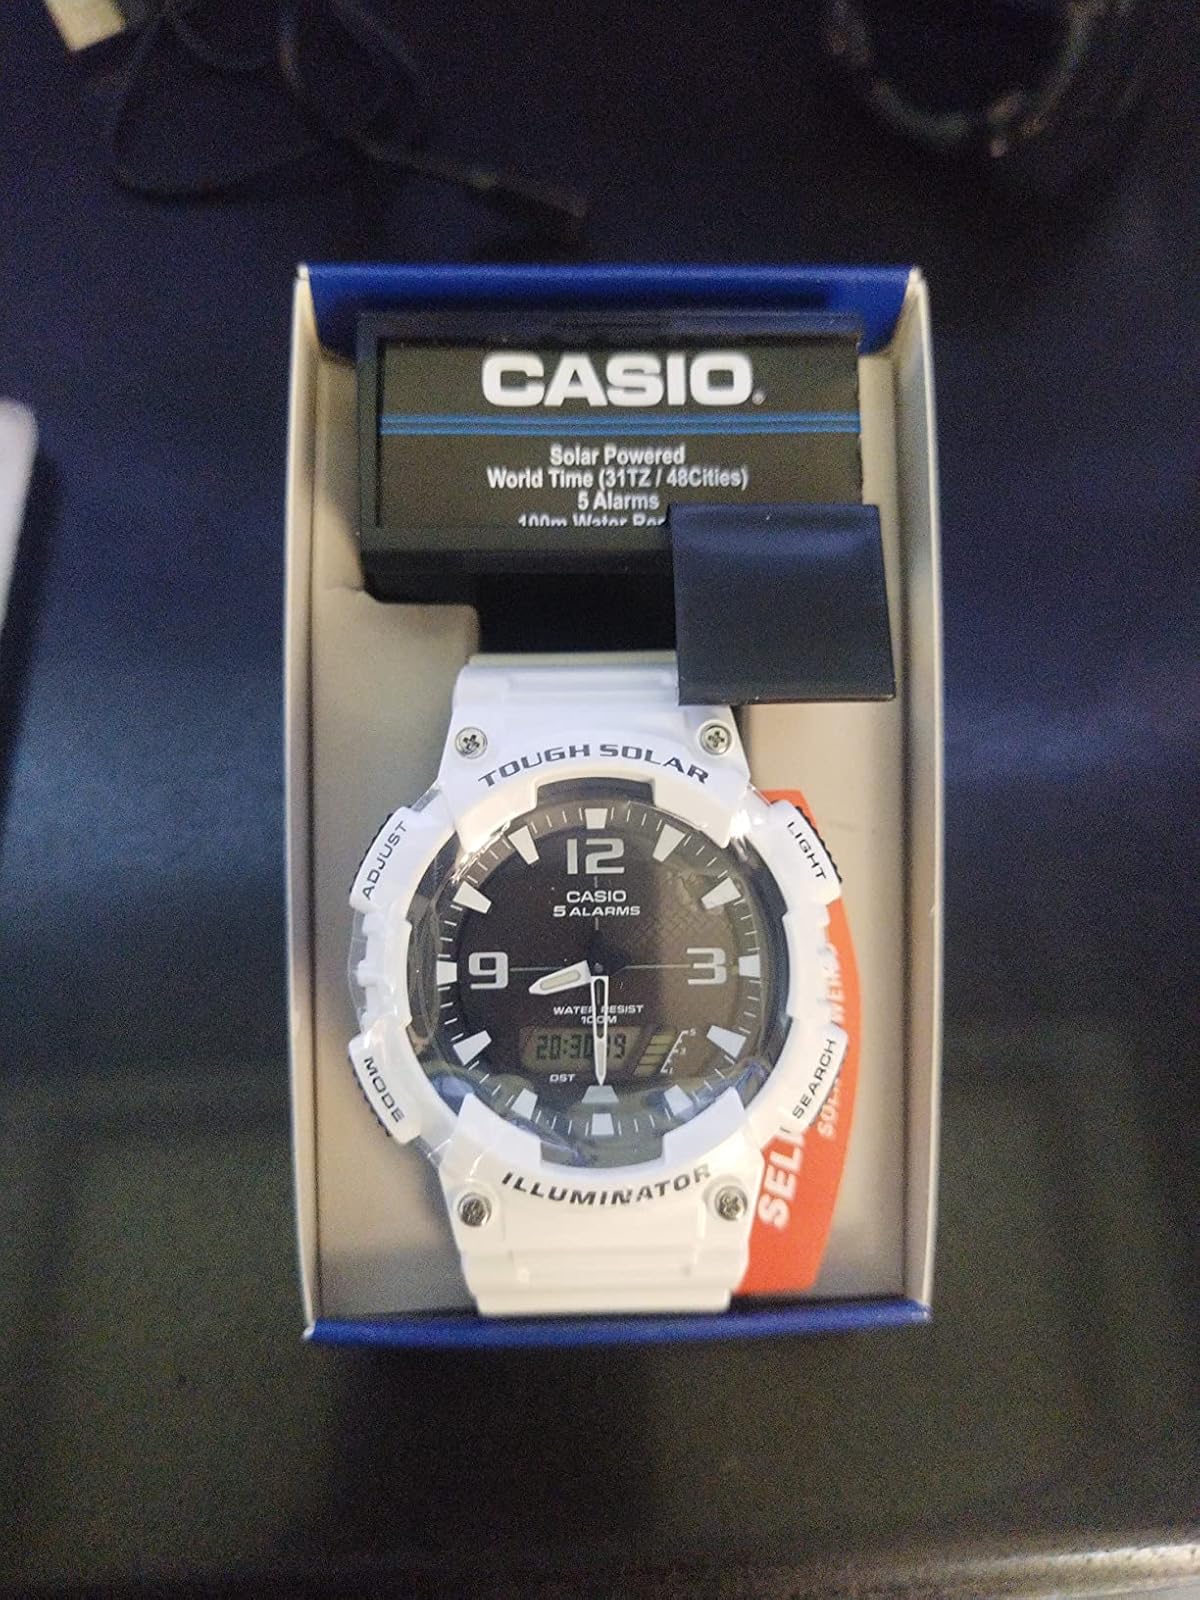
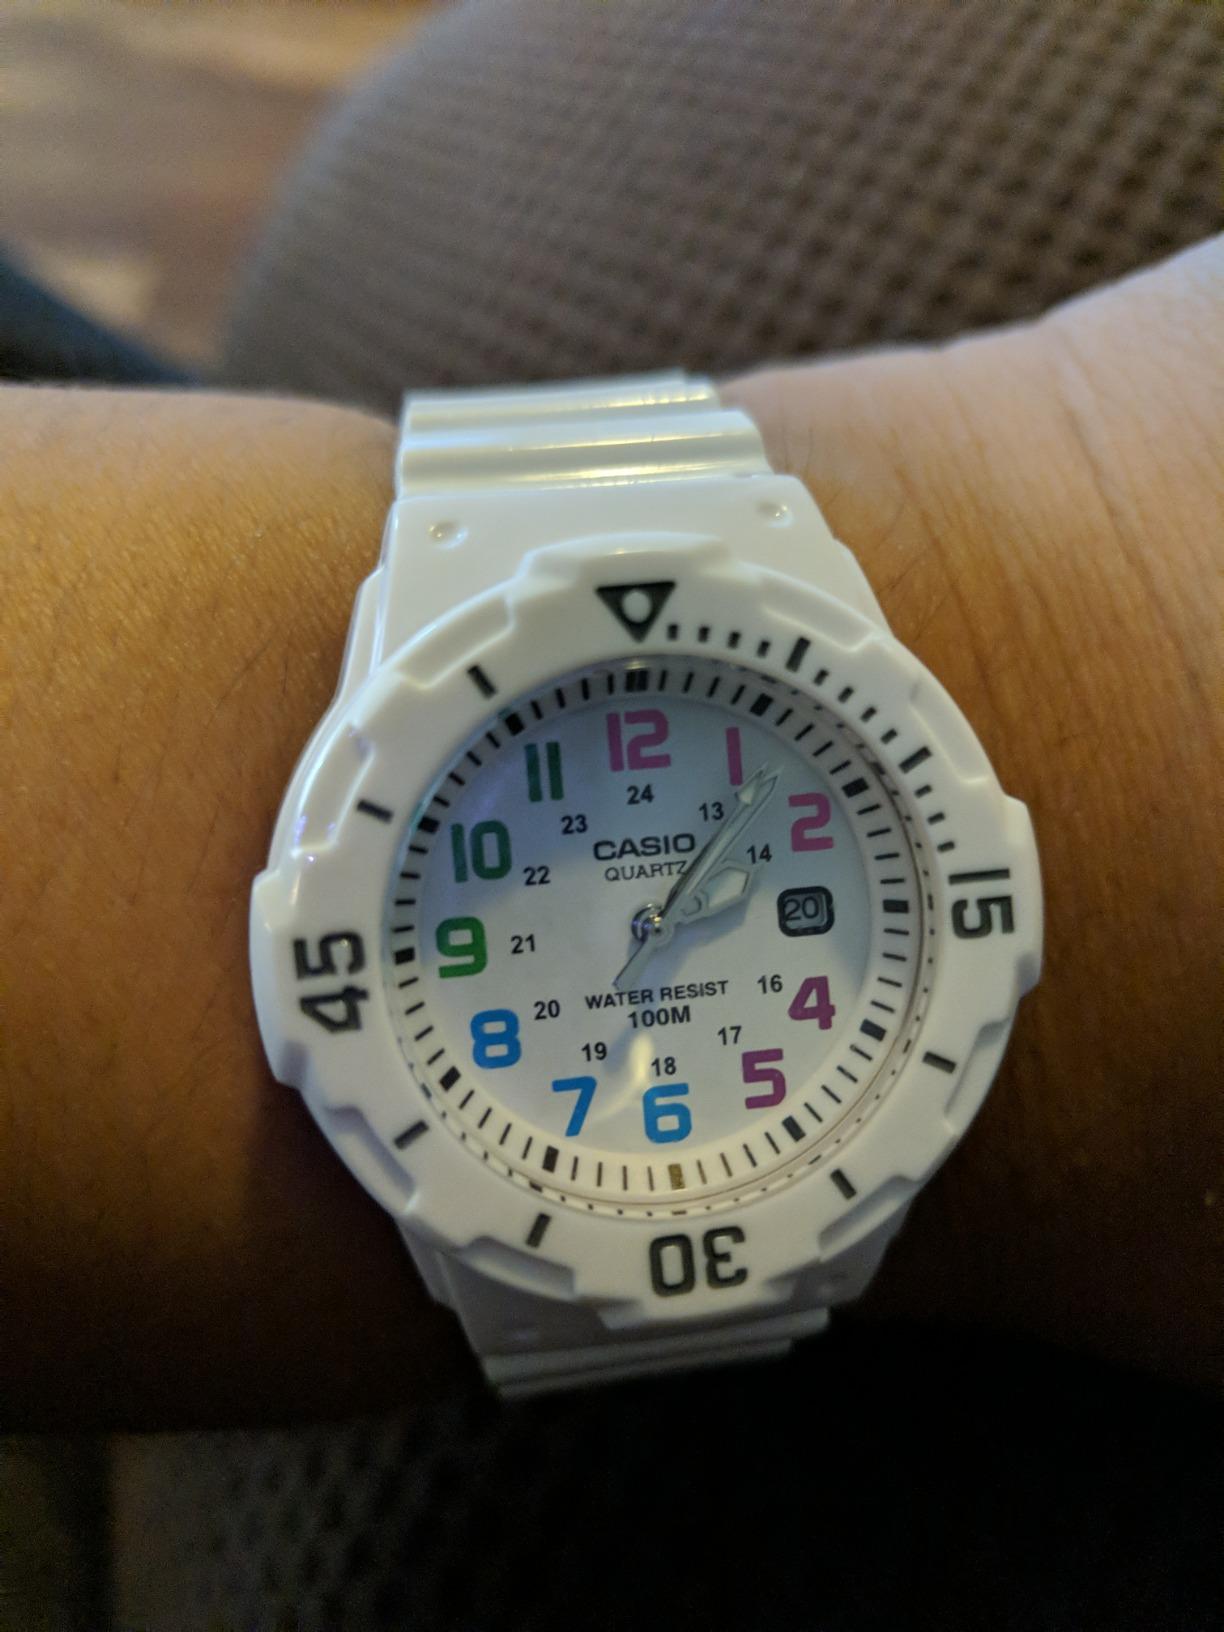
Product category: accessories_watch
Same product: no